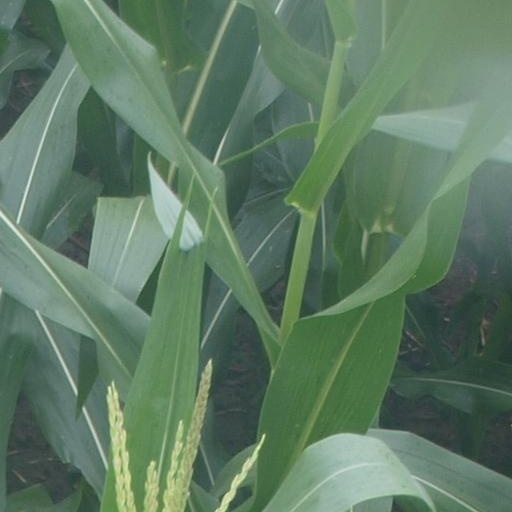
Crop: maize; corn